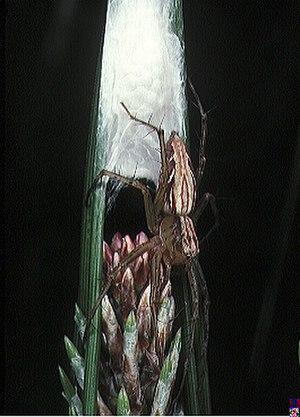
Oxyopes est un genre d'araignées aranéomorphes de la famille des Oxyopidae.